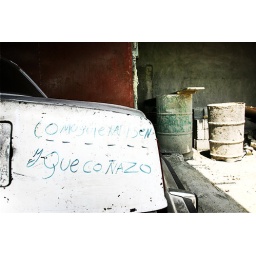
The sign in the car reads &amp;quot;They'll talk anyways...so what the fuck&amp;quot;